Otto Scholderer

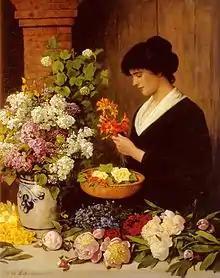
"The Flower Arrangement"

He was born in Frankfurt am Main. On completing his schooling, Scholderer went to the Städel academy of arts in 1849, where he remained until 1851. Among his teachers were the art historian Johann David Passavant and the painter Jakob Becker. Subsequently, Scholderer established himself in Städel as a freelance painter. During this period his friendship with Victor Müller began; Scholderer became his brother-in-law in 1868, when Müller married his sister, Ida Scholderer.